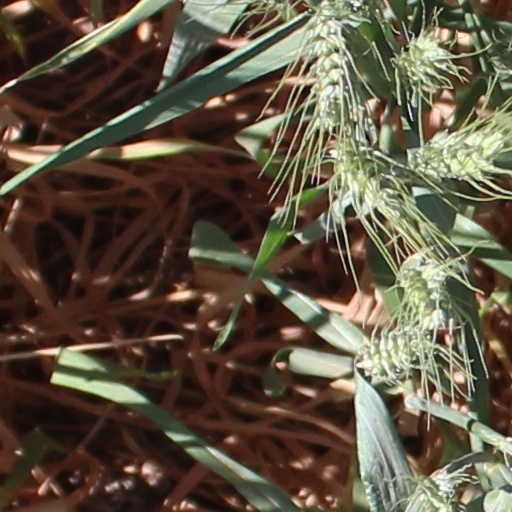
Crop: wheat